Hochsimmer

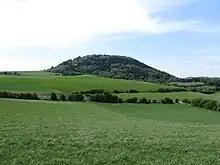
View from the L 82 (Ettringen–Bell) looking west-southwest to the Hochsimmer

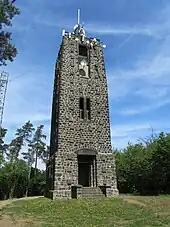
Hochsimmer Tower (viewing tower)

The Hochsimmer is a volcanic cone, , in the Eifel Mountains in Germany. It rises near Ettringen in the Rhineland-Palatine county of Mayen-Koblenz. At the summit is an observation tower, the Hochsimmer Tower.